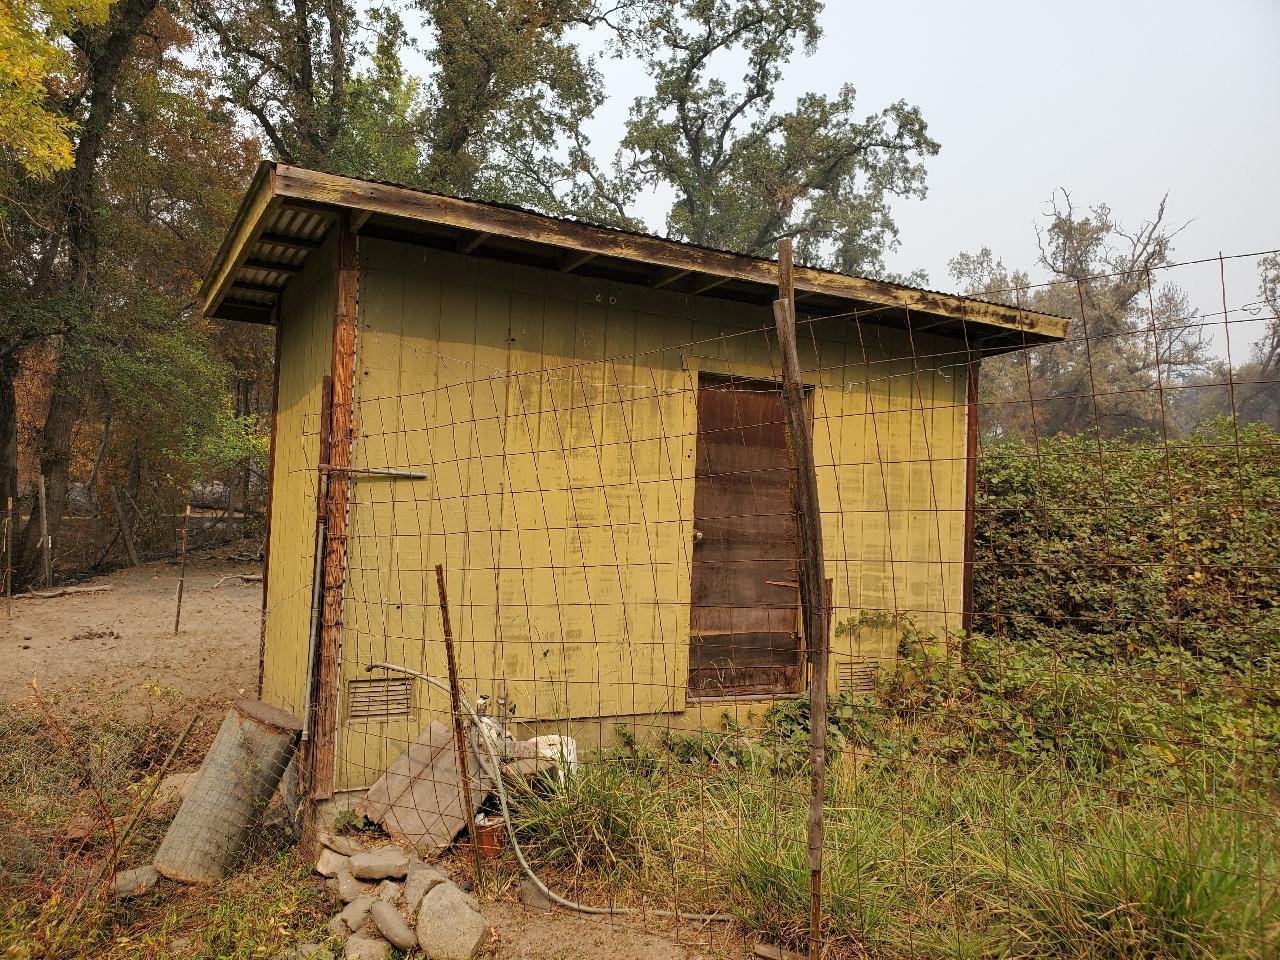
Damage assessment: no_damage